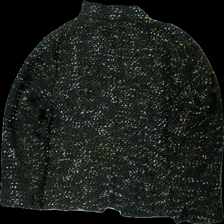
View: back
Type: Cardigan
Category: Ladies
Brand: Not in the list
Brand text on label: coldwater creek
Colors: Black, Brown, Orange, White
Material: 57% akrylic 38% polyester 5% andra fibrer
Pattern: Other
Cut: V-collar
Season: All
Trend: 80s
Price range: <50
Recommended usage: Reuse
Description: kort cardigan